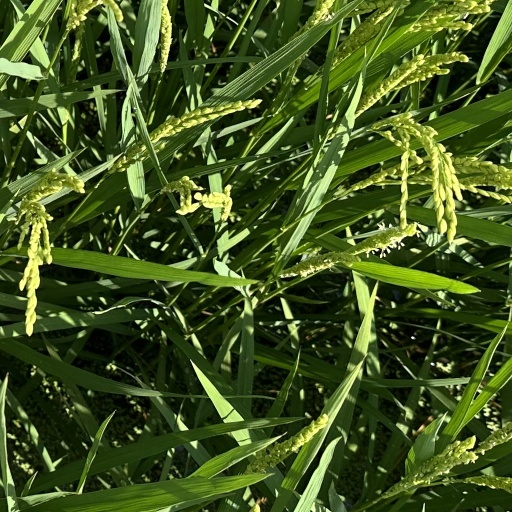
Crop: rice